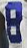
Number: 8